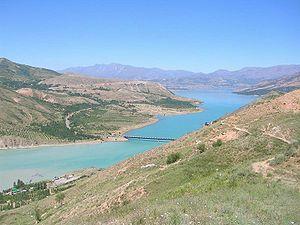
Le lac Tcharvak est un lac artificiel situé dans la partie nord de la province de Tachkent, en Ouzbékistan. Le réservoir s'est formé après l'érection du barrage de 168 m de hauteur sur la rivière de Tchirchik à une courte distance en aval de la confluence des rivières Tchatkal et Pskem, dans la partie ouest des montagnes du Tian Shan. La capacité du réservoir est de 2 km³. Il sert à l'irrigation, ainsi qu'au tourisme récréatif.